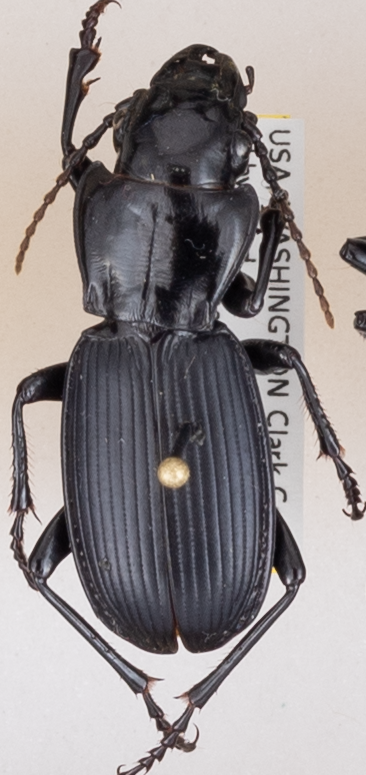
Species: Pterostichus lama
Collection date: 2018-06-12
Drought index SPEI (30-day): -1.514
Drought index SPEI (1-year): -0.39
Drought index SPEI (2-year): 0.71